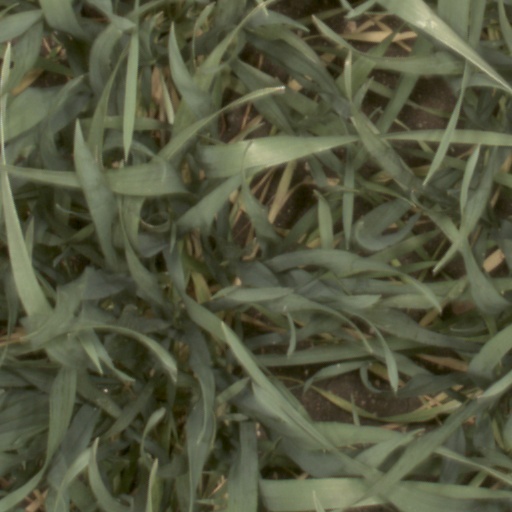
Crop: wheat